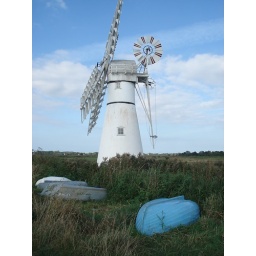
I liked the boats in front of the lighthouse like this.